Birgitta Pettersson

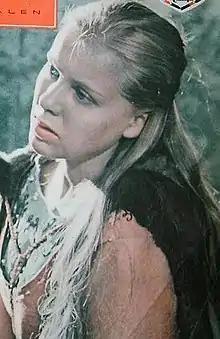
Pettersson in "The Virgin Spring"

Birgitta Pettersson (born 7 January 1939) is a Swedish film actress. She is best known for her appearances in several films by director Ingmar Bergman. She was born in Uppsala, Sweden.